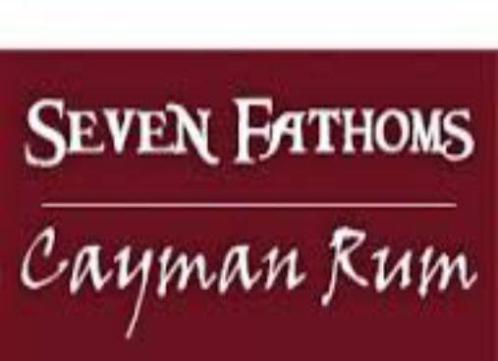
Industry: Clothes